San Xustu

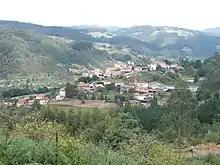
San Justo de la Dóriga

San Xustu (San Justo de la Dóriga in Spanish) is one of 28 parishes (administrative divisions) in Salas, a municipality within the province and autonomous community of Asturias, in northern Spain.